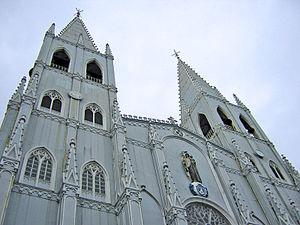
Cet article recense les sites concernés par l'observatoire mondial des monuments en 2010.
Cet article recense les sites concernés par l'observatoire mondial des monuments en 1998.